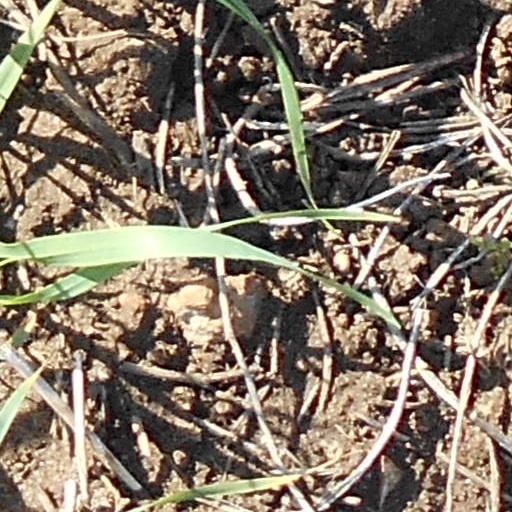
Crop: wheat